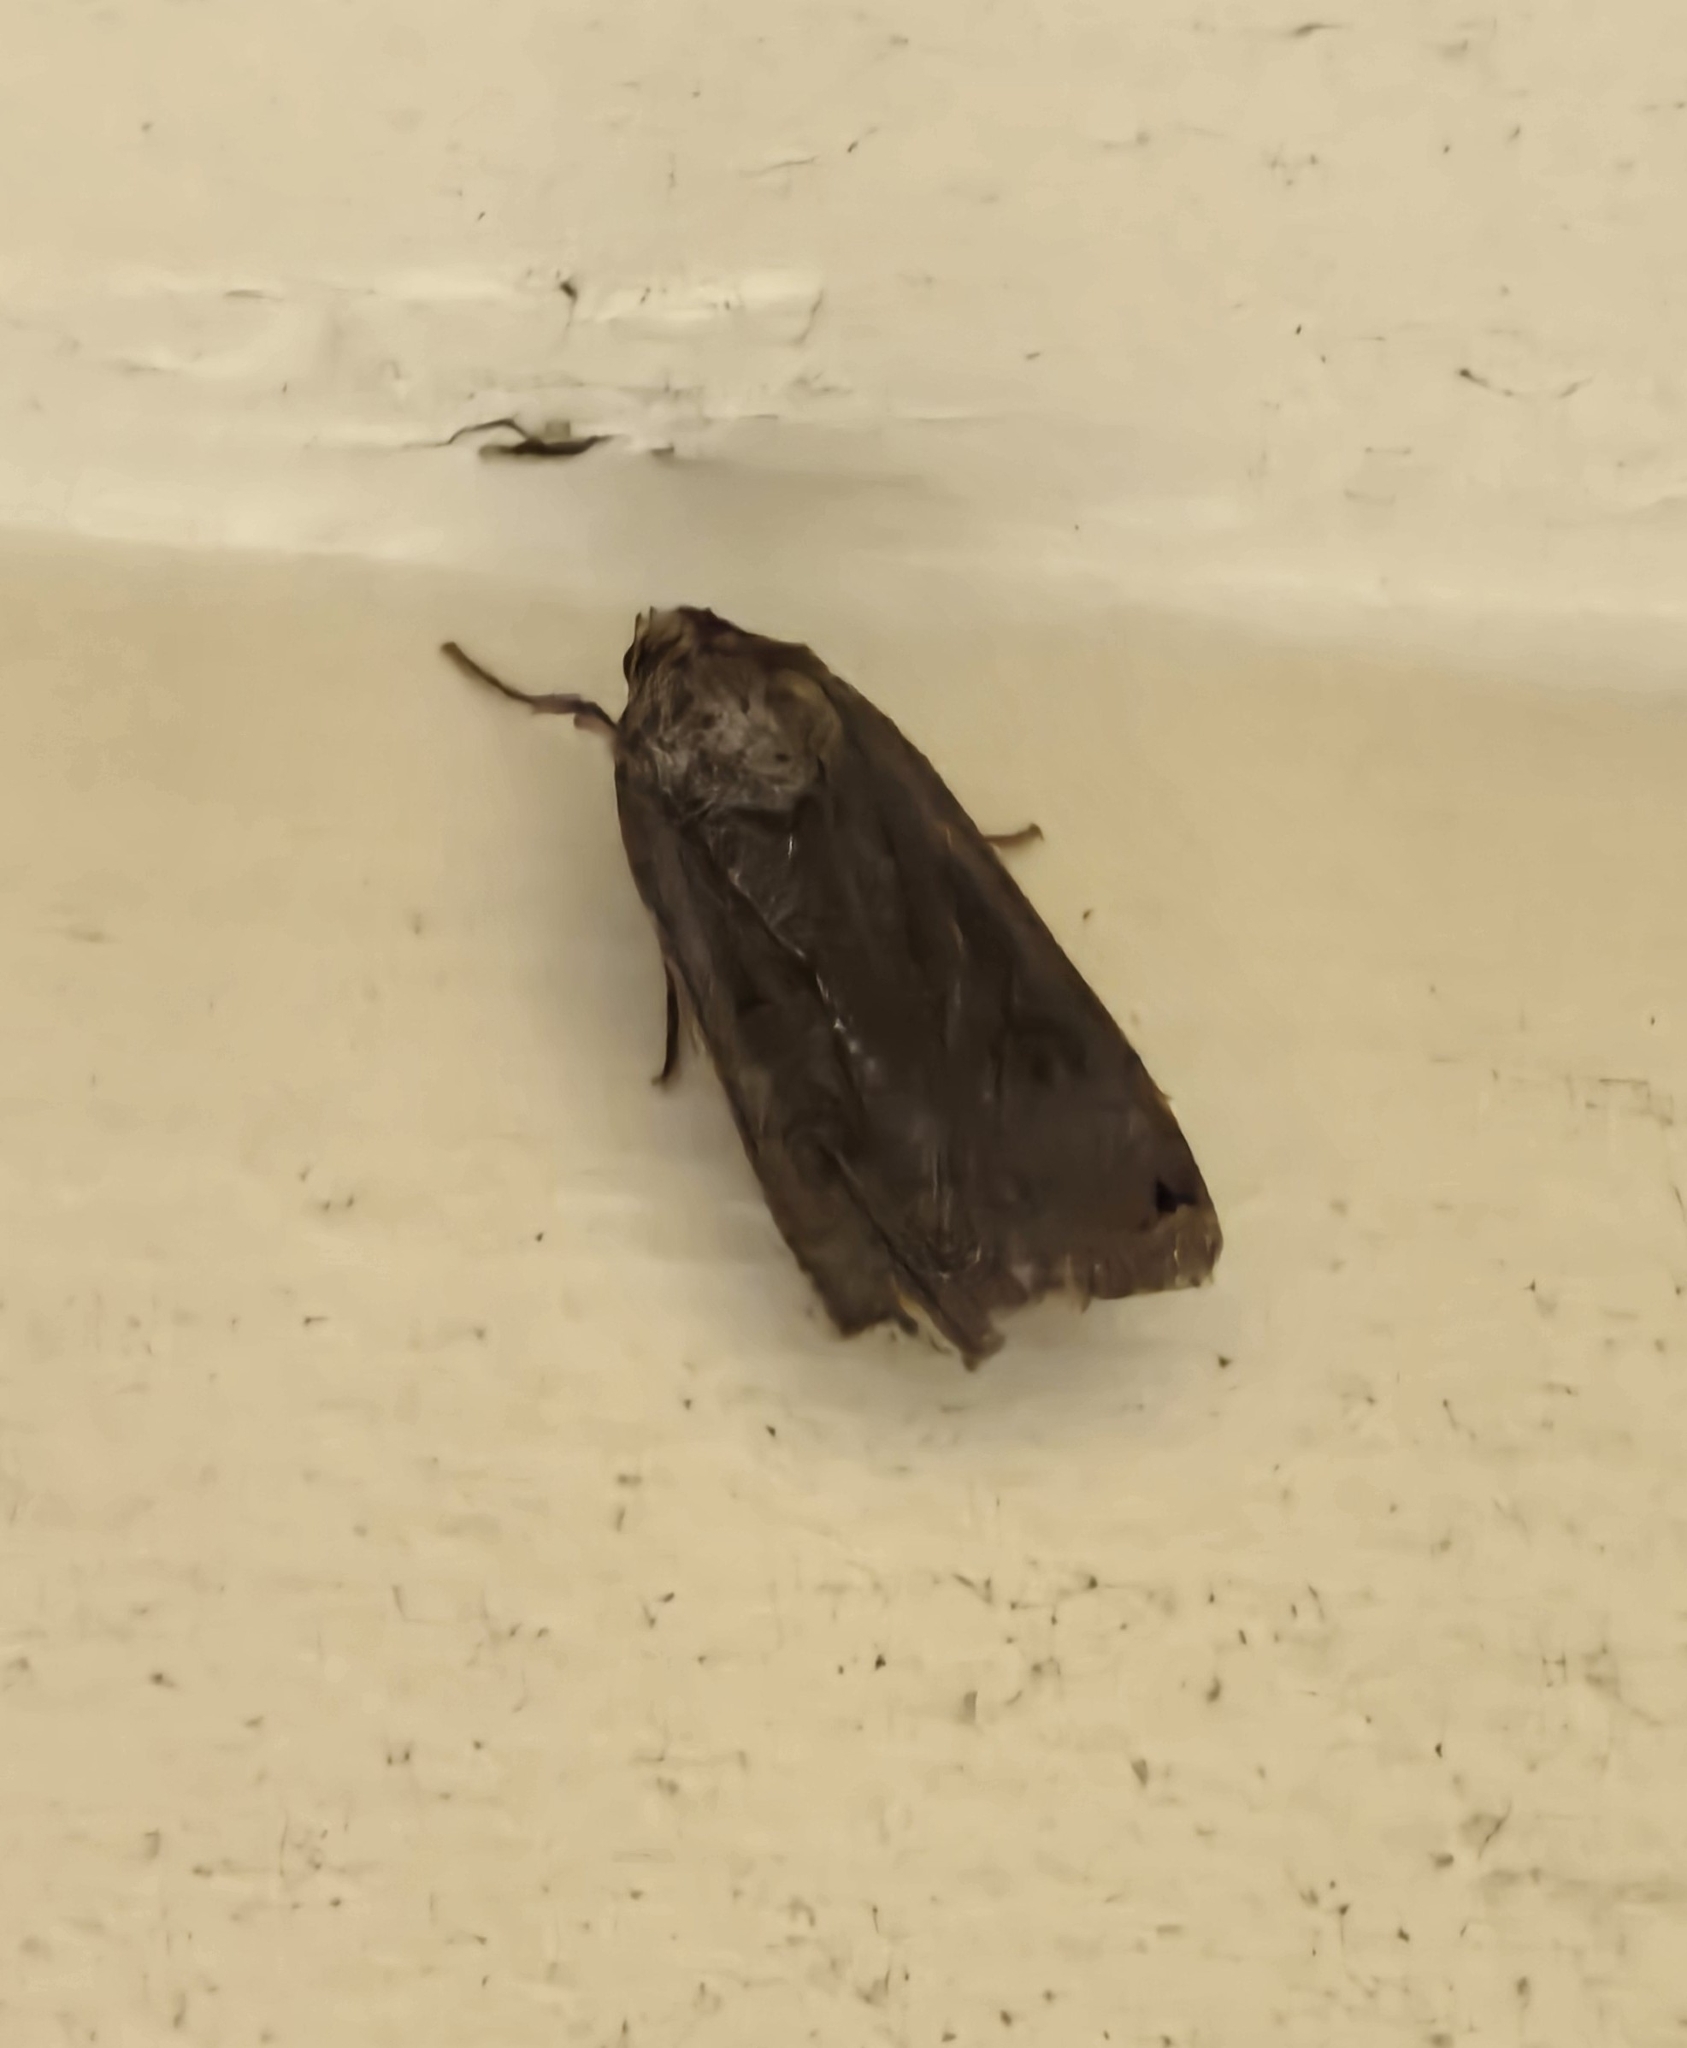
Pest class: cutworms